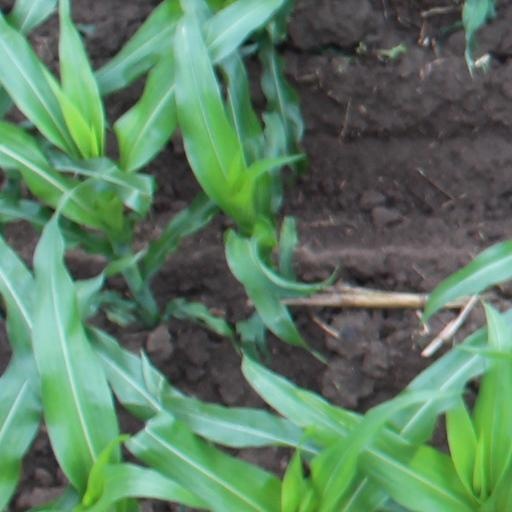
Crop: maize; corn